Tunis

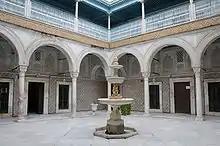
Court of Dar Ben Abdallah

Still further north of the Belvedere Park, behind the Boulevard of 7 November are the neighborhoods of El Menzah and El Manar now reaching the peaks of the hills overlooking the north of the town. They support a range of residential and commercial buildings. To the west of the park lies the district of El Omrane which holds the main Muslim cemetery in the capital and the warehouses of public transport. Heading east is the Tunis-Carthage International Airport and the neighborhoods of Borgel, giving his name to the existing Jewish and Christian cemeteries in the capital, and the neighborhood of Montplaisir. Beyond that, several kilometers north-east, on the road to La Marsa, the Berges du Lac was built on land reclaimed from the north shore of the lake near the airport, which has held offices of Tunisian and foreign companies, many embassies as well as shops.